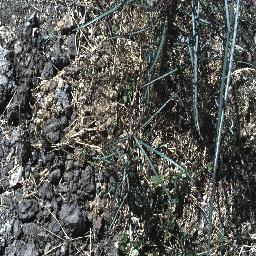
Label: parkinsonia